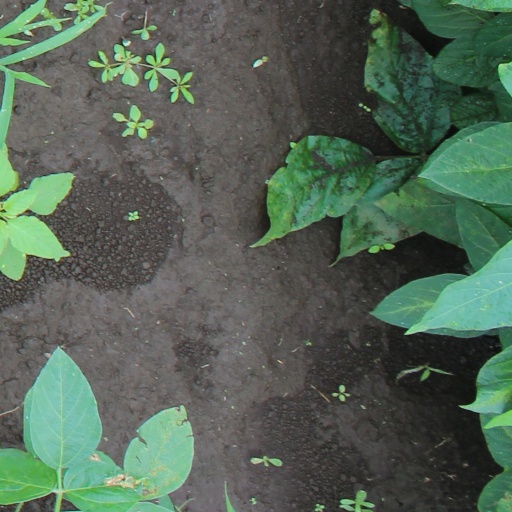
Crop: soybean